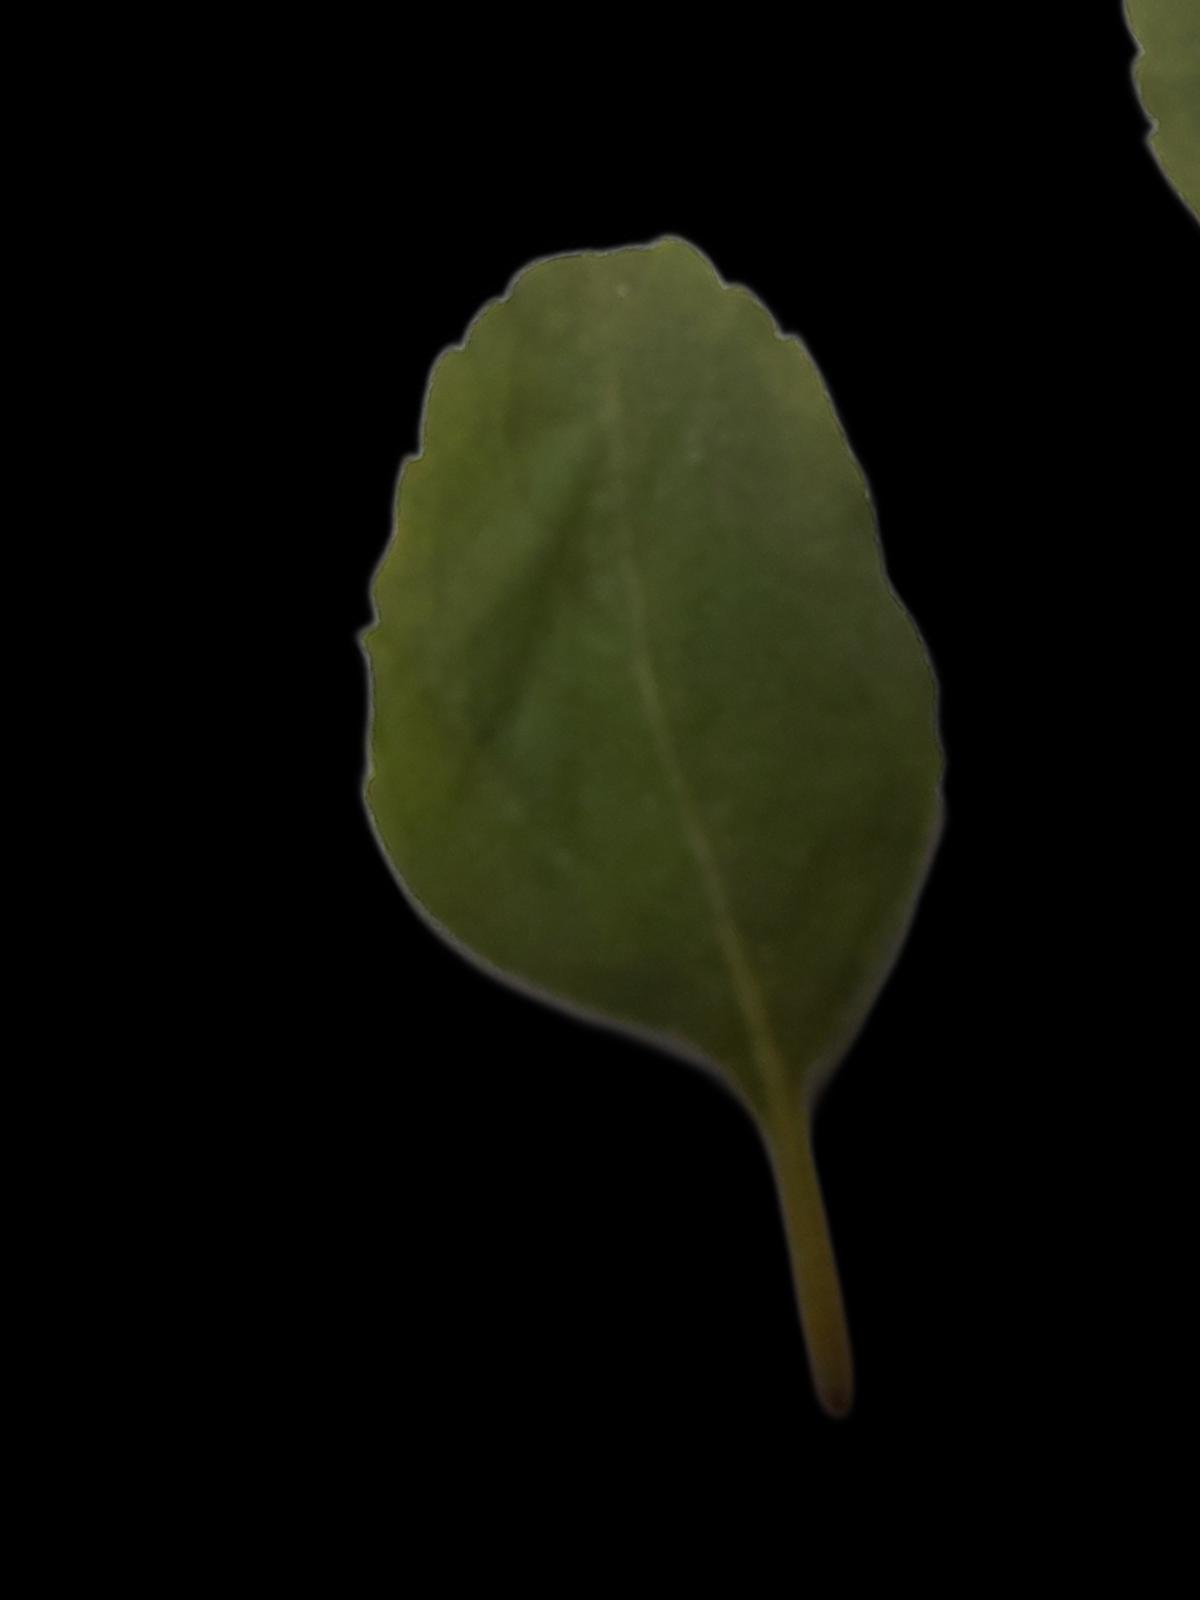
Plant: Tulsi